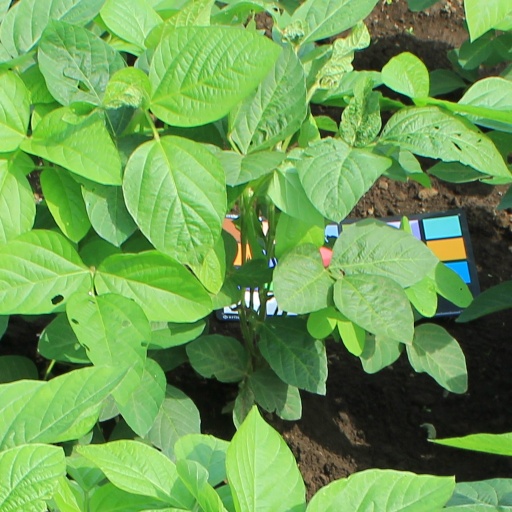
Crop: soybean